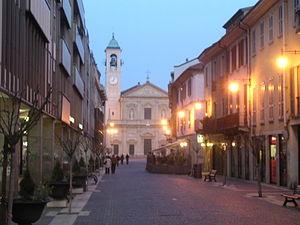
Saronno est une ville italienne de l'agglomération milanaise d'environ 38 500 habitants, située dans la province de Varèse, en Lombardie, dans le nord-ouest de l'Italie.